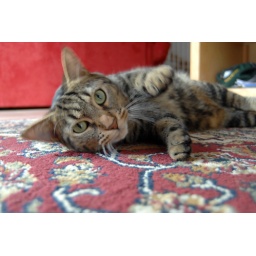
Caesar, misses his corn field in Italy...now he has a German forest outside